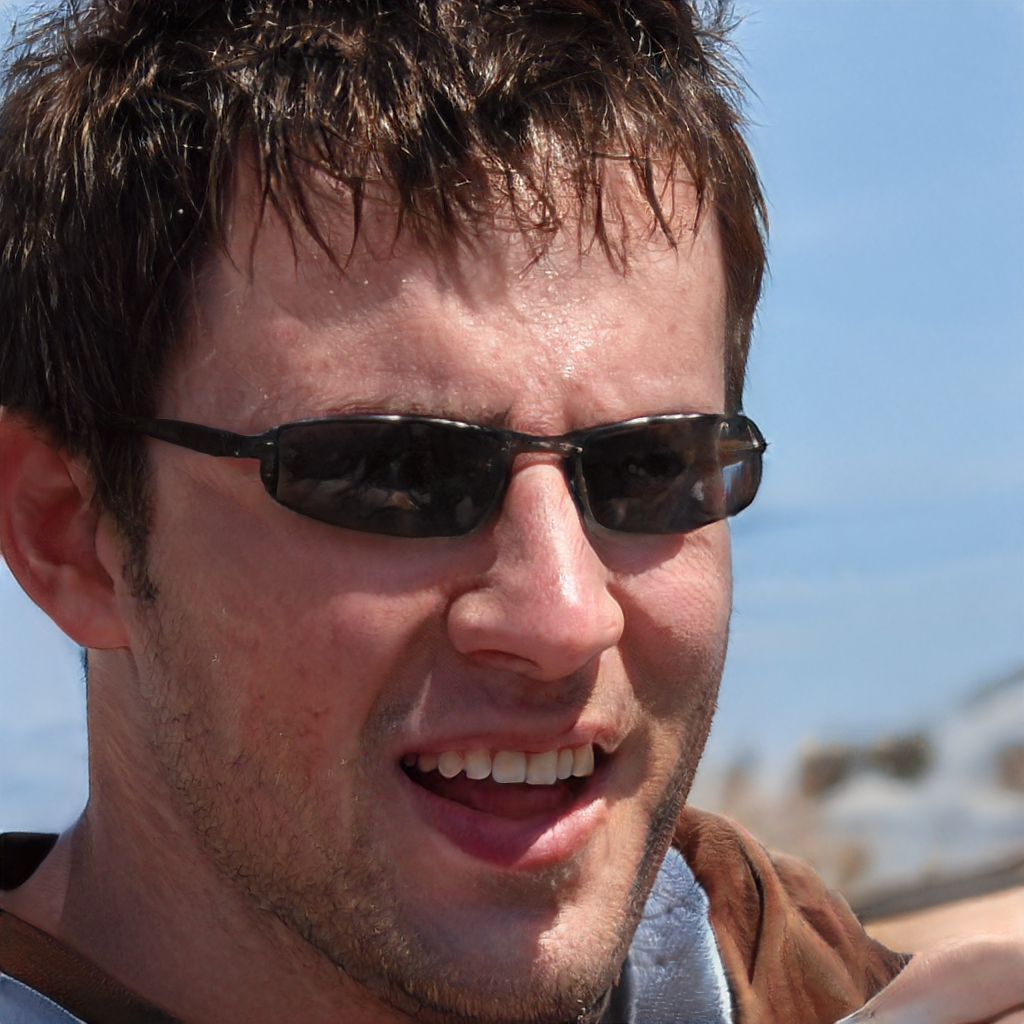
Gender: Male